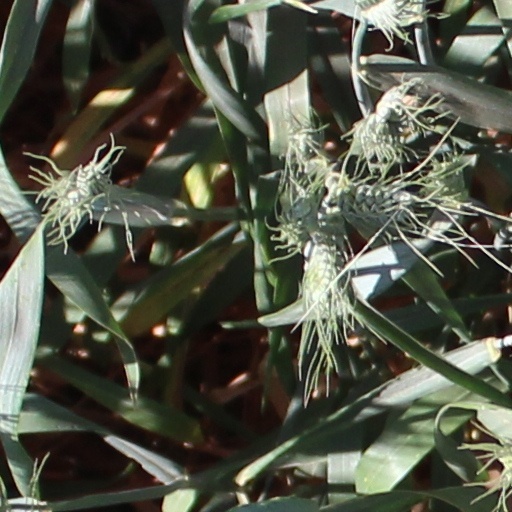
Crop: wheat